Nahrain University

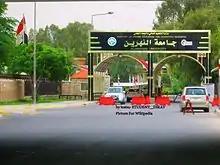
Nahrain University Entrance

Nahrain University (Arabic: جامعة النهرين), also known as Al-Nahrain University, is a coeducational public university established in 1987 and located in Baghdad, Iraq. The university offers undergraduate and postgraduate education as well as research opportunities. From 1987 to the 2003 Invasion of Iraq, the university was known as Saddam University which was then changed to its current name "Nahrain" meaning The Two Rivers (as in the two rivers of Iraq: Tigris and Euphrates).